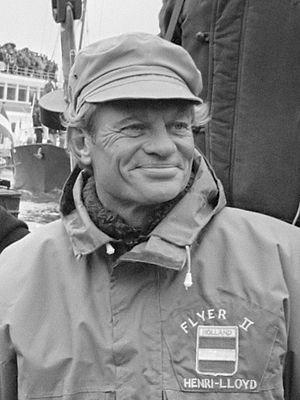
Le Flyer est un voilier de course au large qui a gagné la deuxième édition de la course autour du monde en équipage Whitbread around the World Race en 1977-1978, avec comme skipper son propriétaire, le Néerlandais Cornélius van Rietschoten. Rebaptisé Alaska Eagle, il court une seconde Whitbread sous pavillon des États-Unis en 1981-1982.